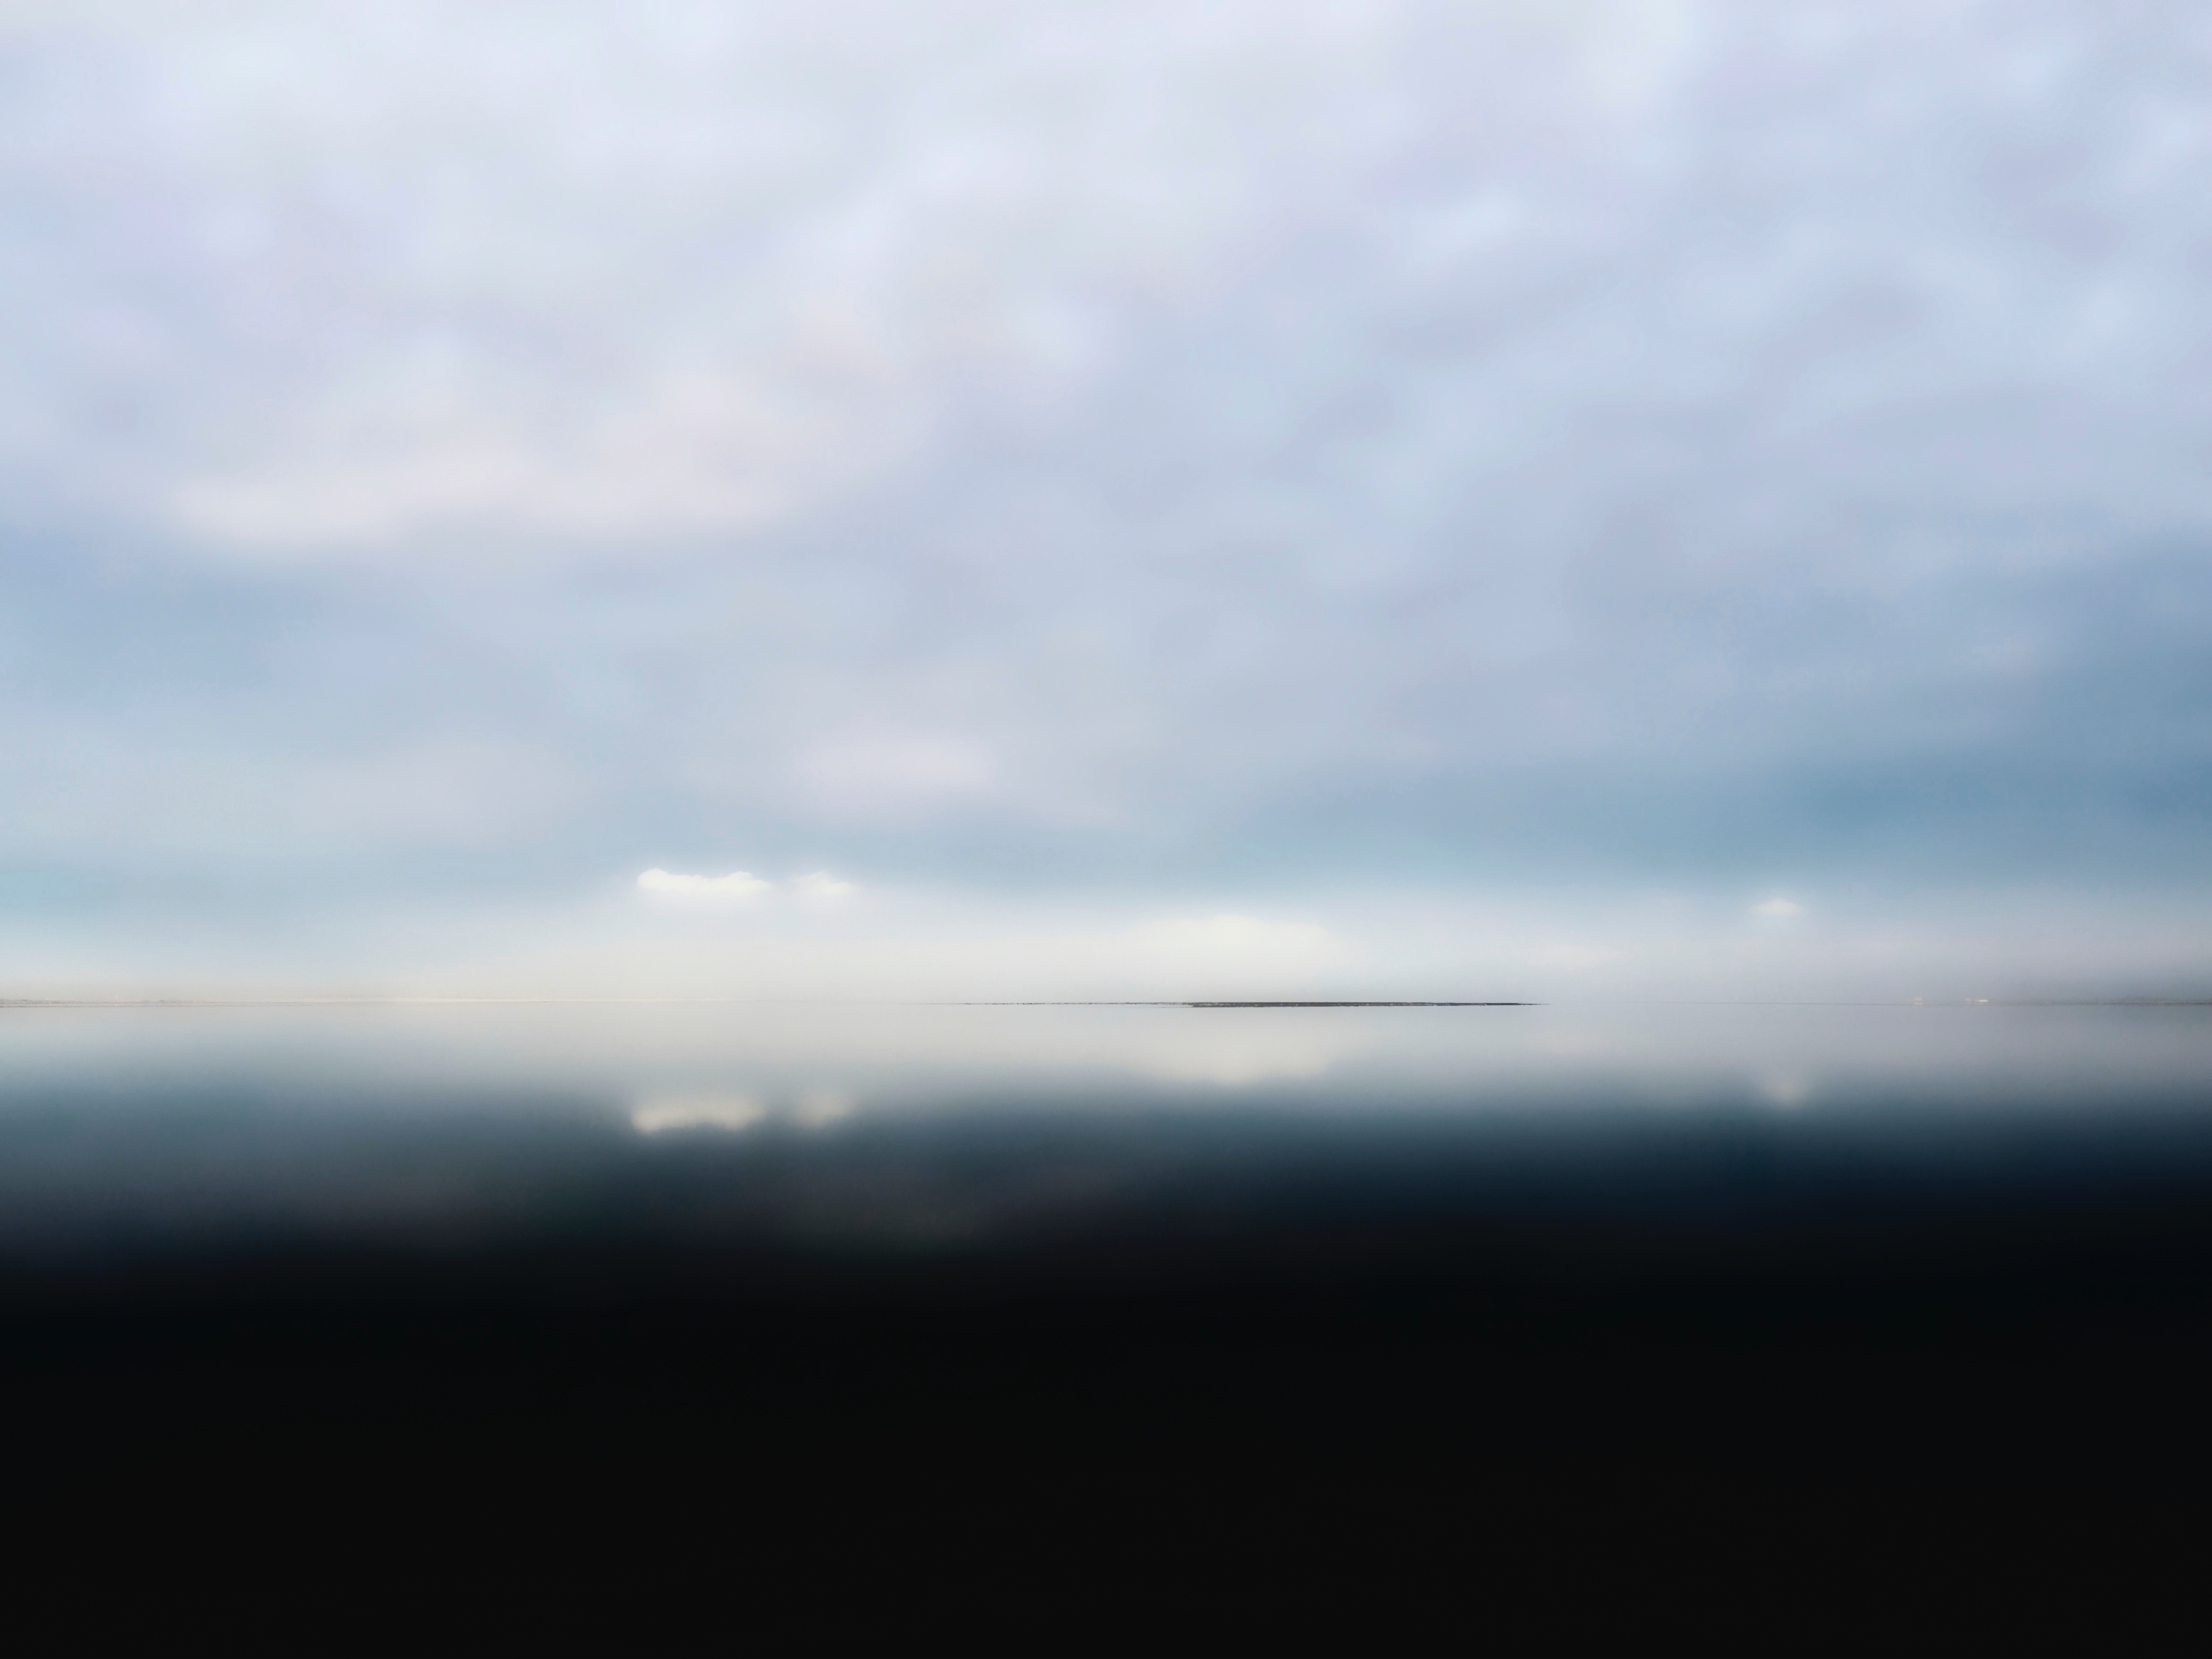
sea, water, ocean, horizon, cloud, sky, dawn, atmosphere, dusk, reflection, still, meteorological phenomenon, atmospheric phenomenon, atmosphere of earth